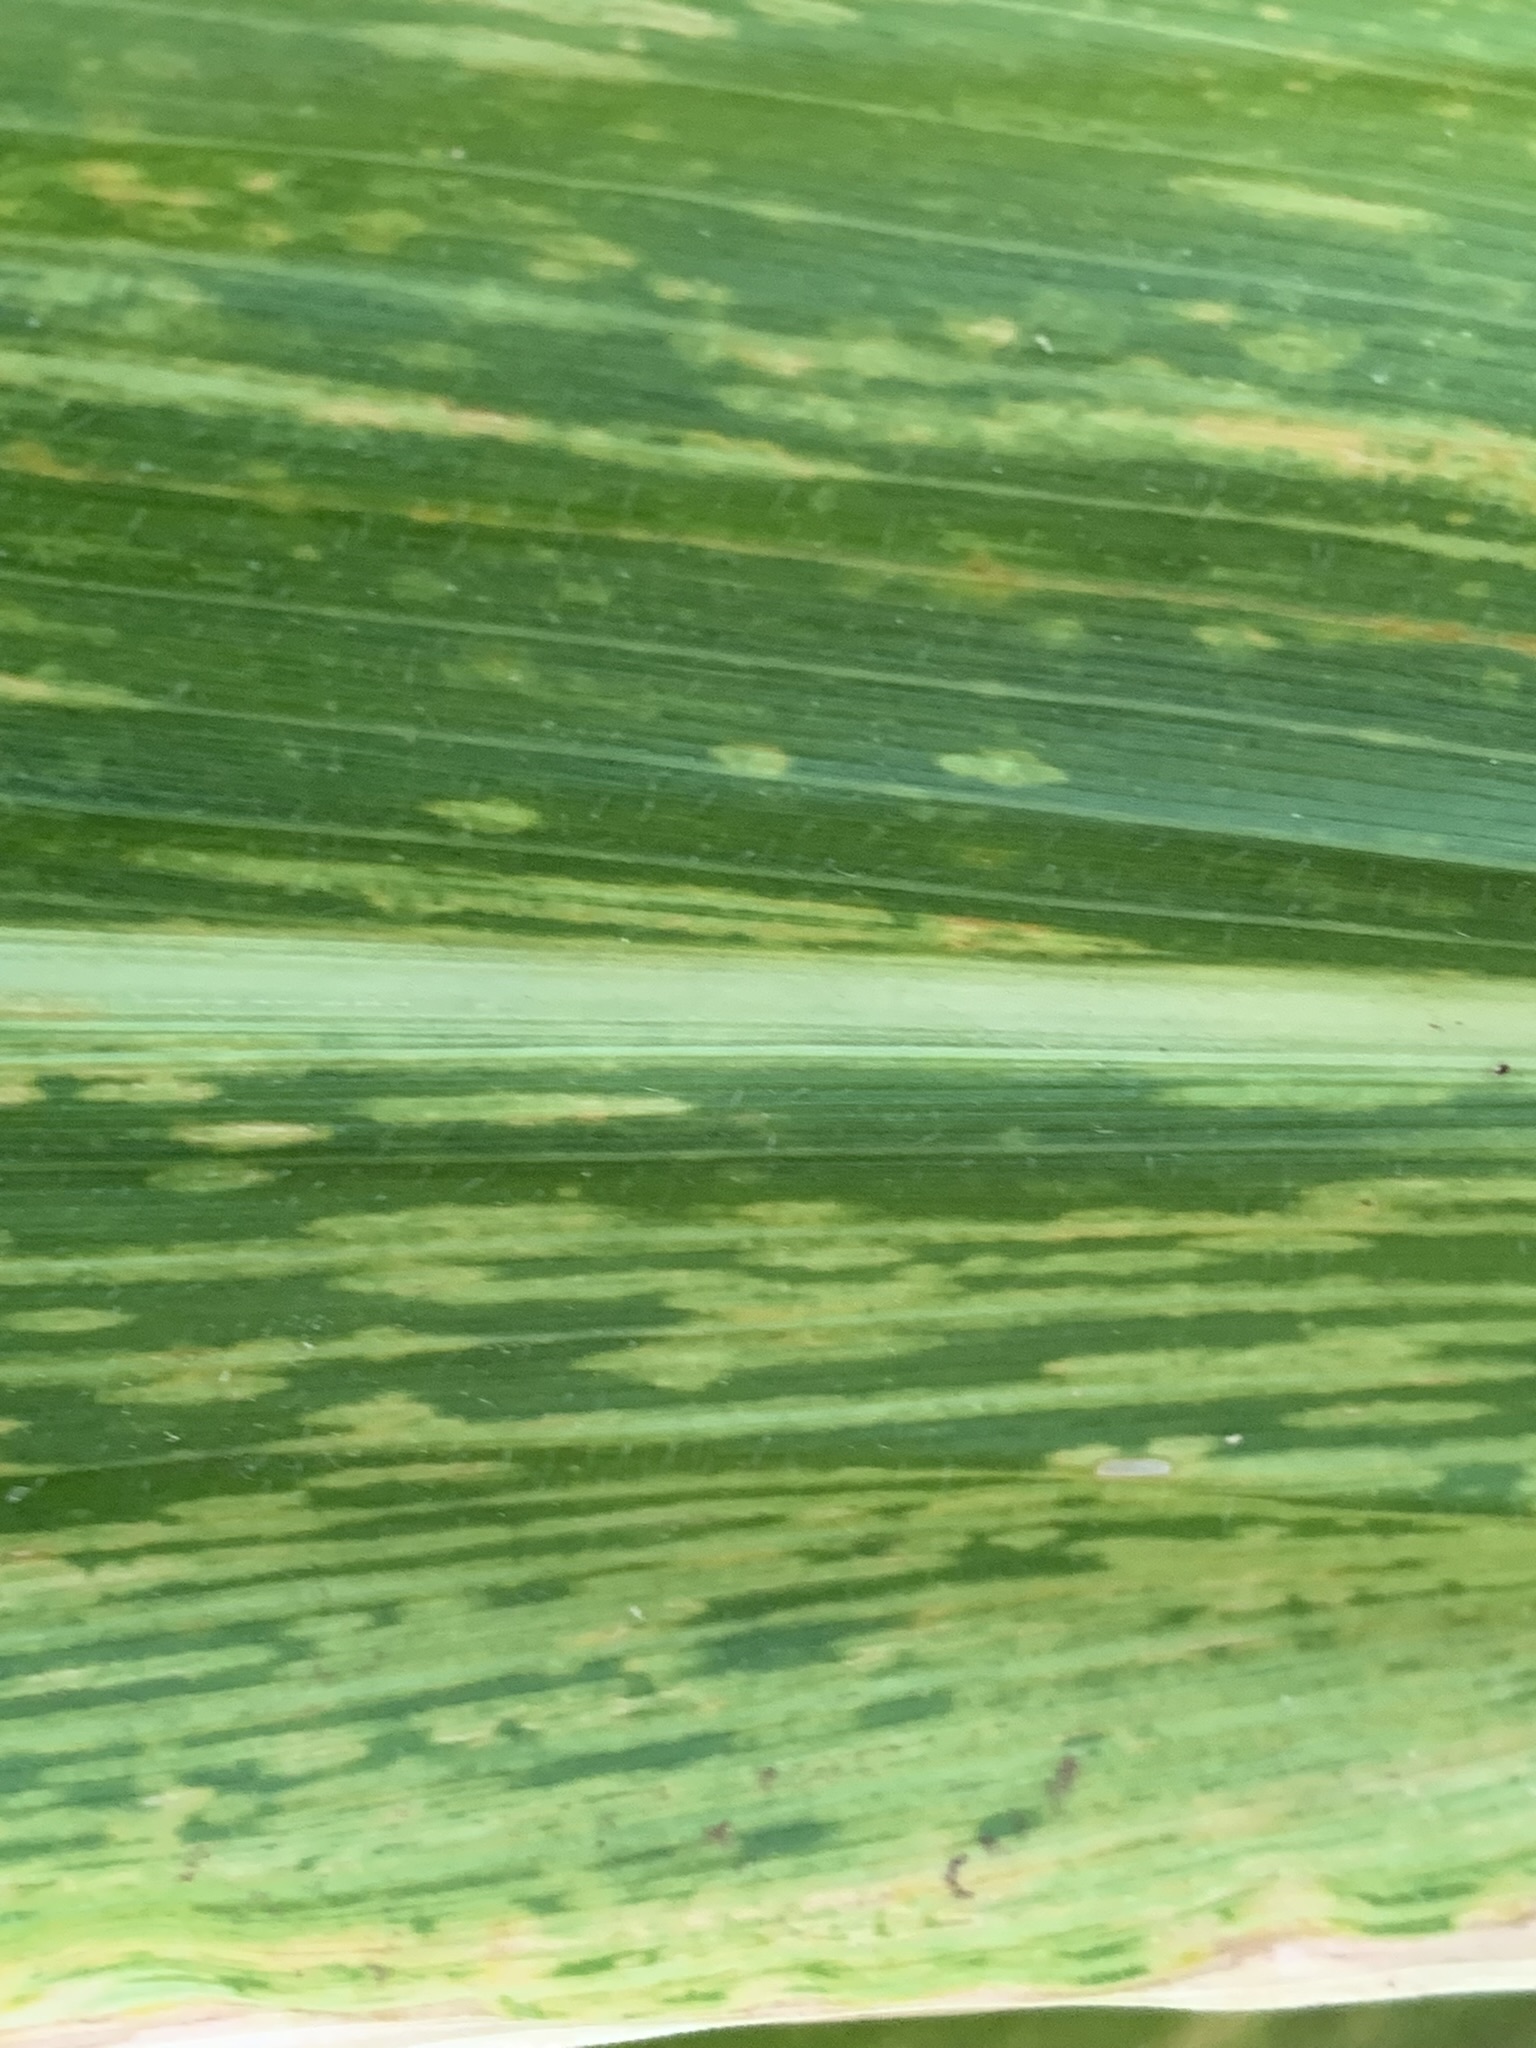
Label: MLN